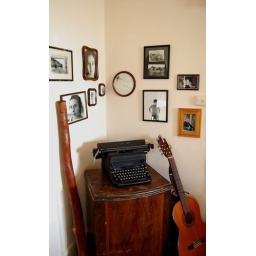
on top of an old singer sewing machine cabinet - surrounded by the instruments, and photos of friends and family.